0-4-0

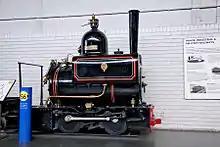
Lancashire and Yorkshire Railway locomotive WREN

In 1900 the British War Office placed two Sirdar class 0-4-0T tank steam locomotives in service on a narrow gauge line near Germiston in the "Zuid-Afrikaansche Republiek", where the Royal Engineers had established a siege park during the Second Boer War. The locomotives were built by Kerr, Stuart and Company. At the end of the war, the two Sirdar locomotives were sold to a farmer, who used them on a firewood line between Pienaarsrivier and Pankop, until the line and locomotives were taken over by the Central South African Railways (CSAR). In 1912, when these locomotives were assimilated into the SAR, they were renumbered with an "NG" prefix to their numbers. When a system of grouping narrow gauge locomotives into classes was eventually introduced by the SAR somewhere between 1928 and 1930, they were designated .